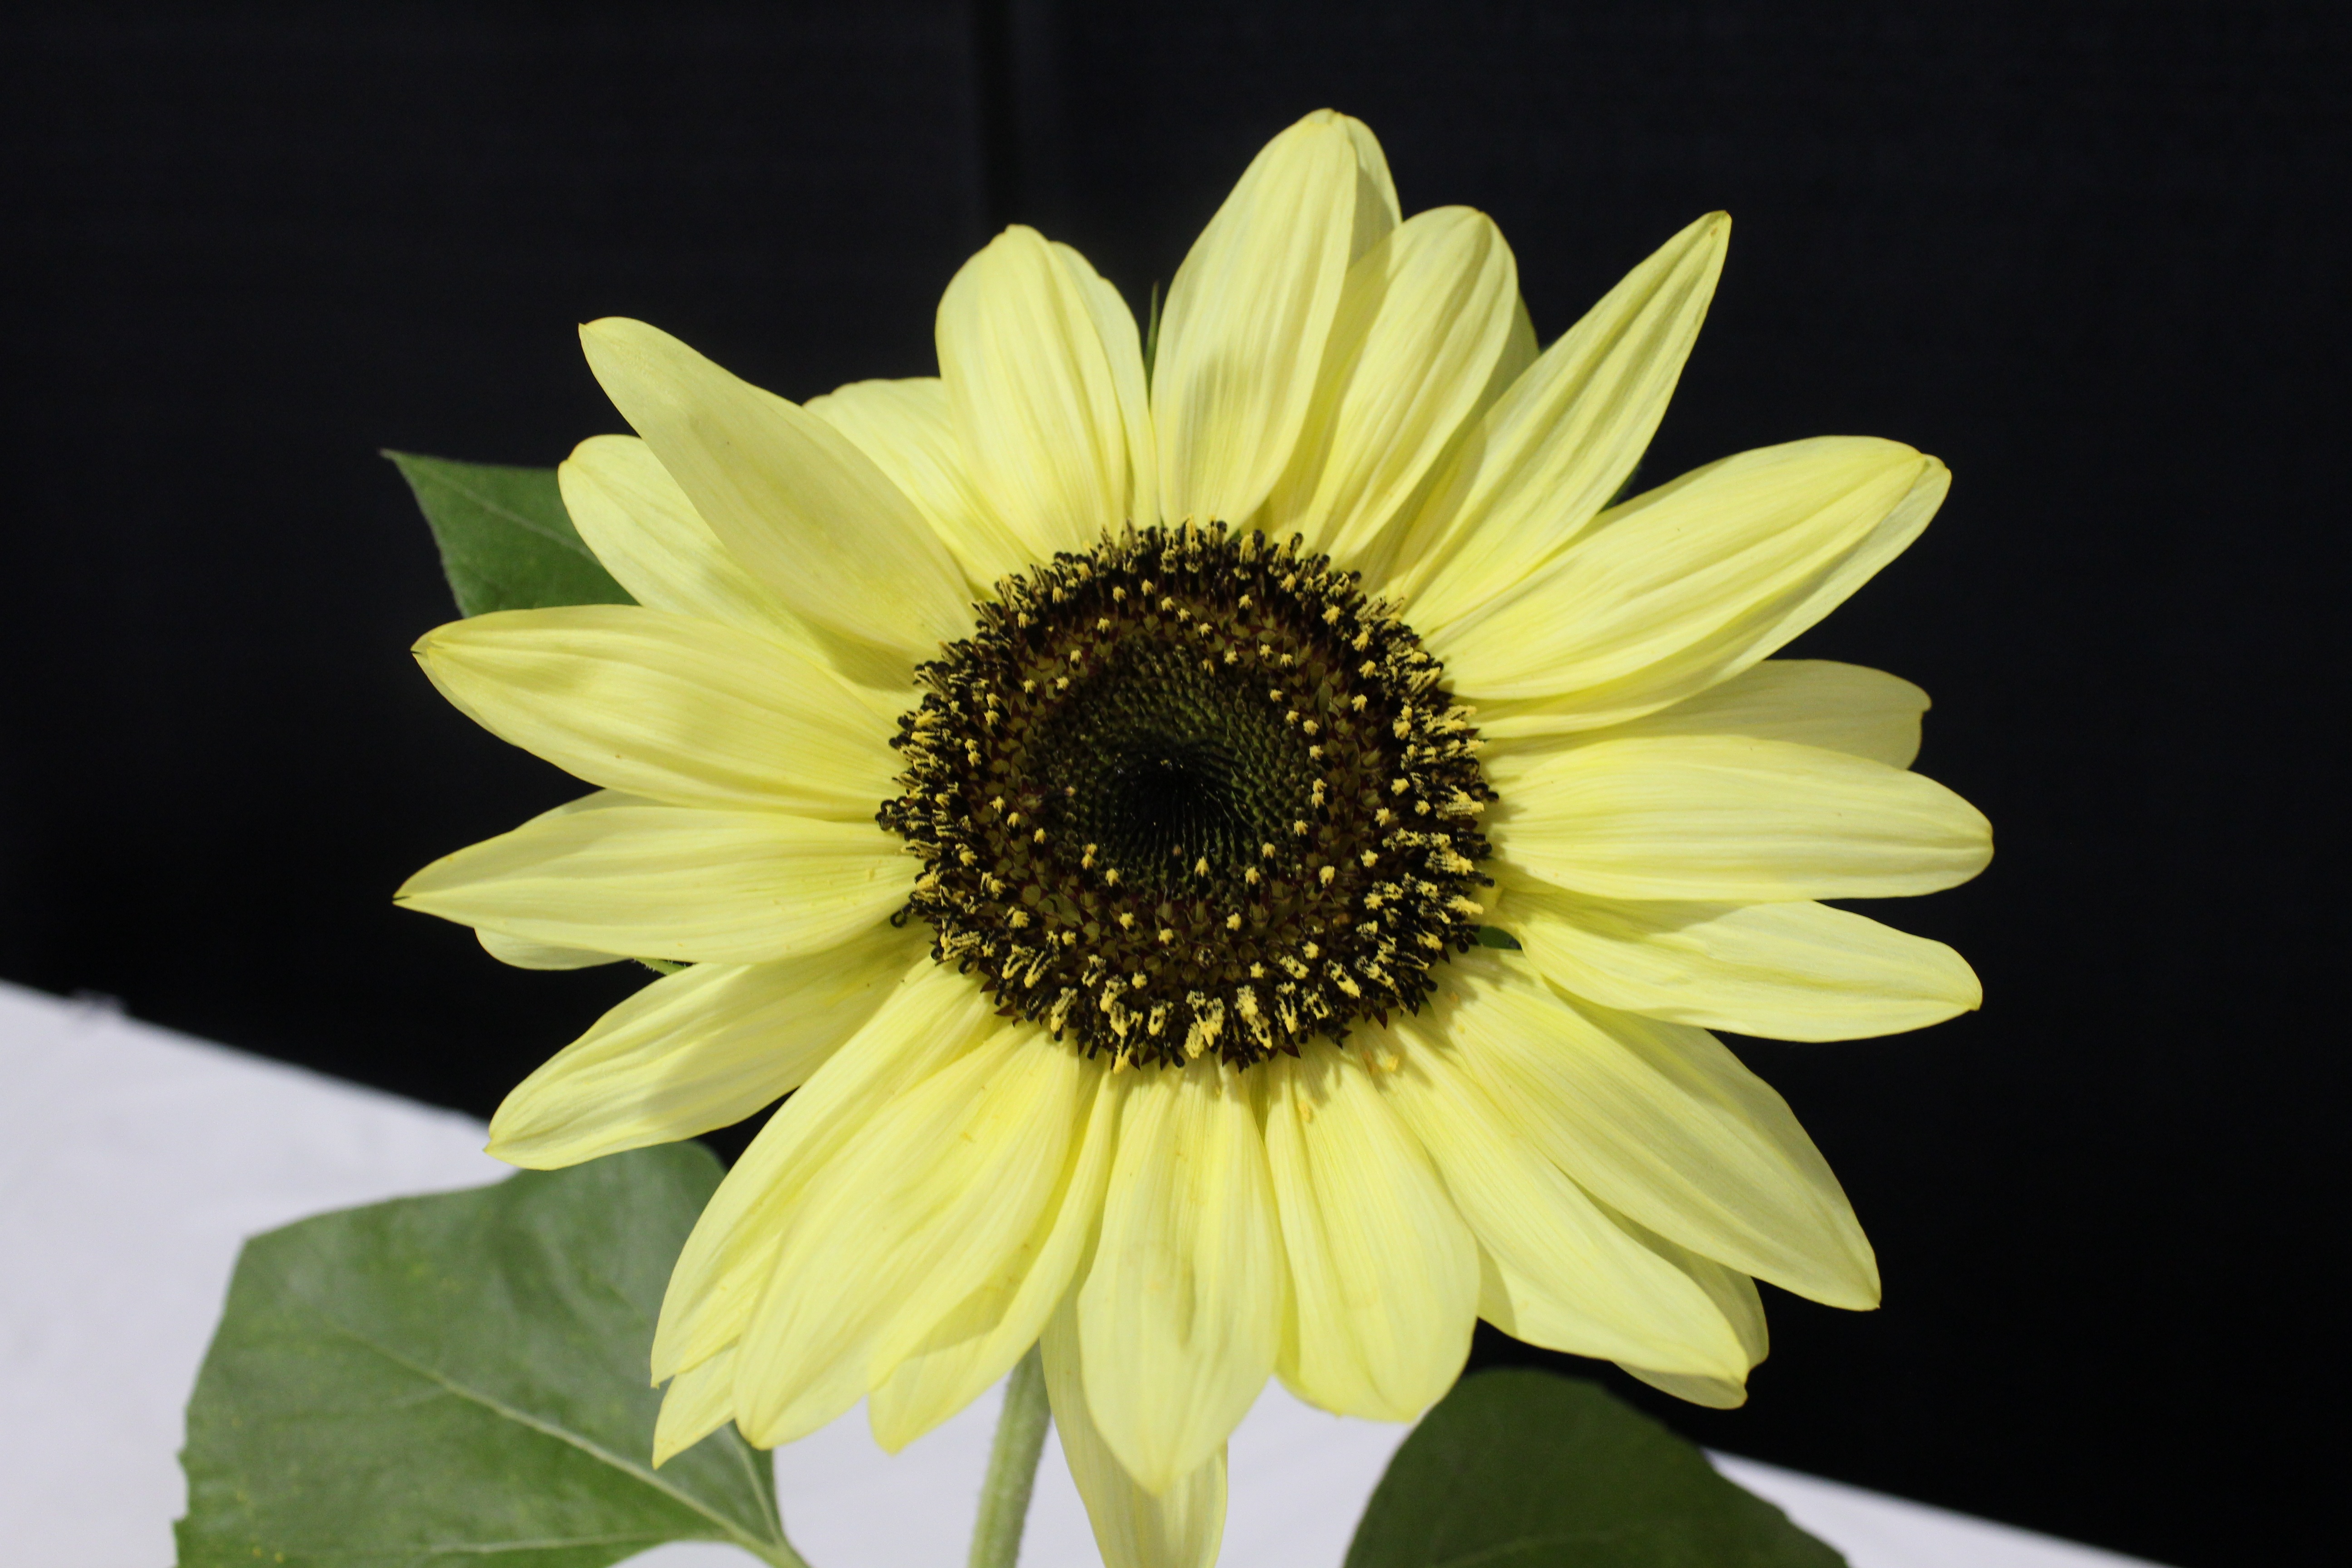
plant, flower, petal, yellow, flora, sunflower, gerbera, floristry, macro photography, pale, flowering plant, daisy family, flower bouquet, oxeye daisy, sunflower seed, plant stem, land plant